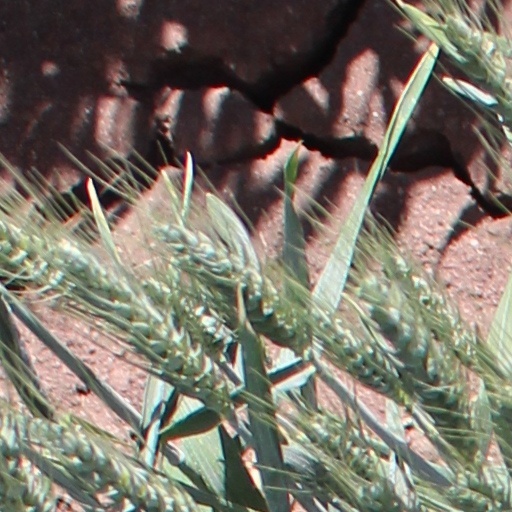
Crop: wheat